Trading jacket

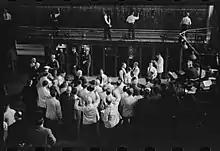
Minneapolis Grain Exchange trading floor, 1939

A trading jacket is a blazer garment worn by a broker who executes trades by open outcry in and around the trading pits of various financial exchanges. Throughout the twentieth century, trading jackets were simply white. Following counterculture of the 1960s, they became brightly colored and distinctive to assist in the identification of specific traders or the exchange members for whom they work. In the United States, American flags became a common accoutrement following the September 11 attacks. Today, trading jackets are mostly anachronistic as open outcry exchanges have been displaced by electronic trading platforms. Chicago-based PECO Inc has been the leading supplier of trading jackets since 1919.